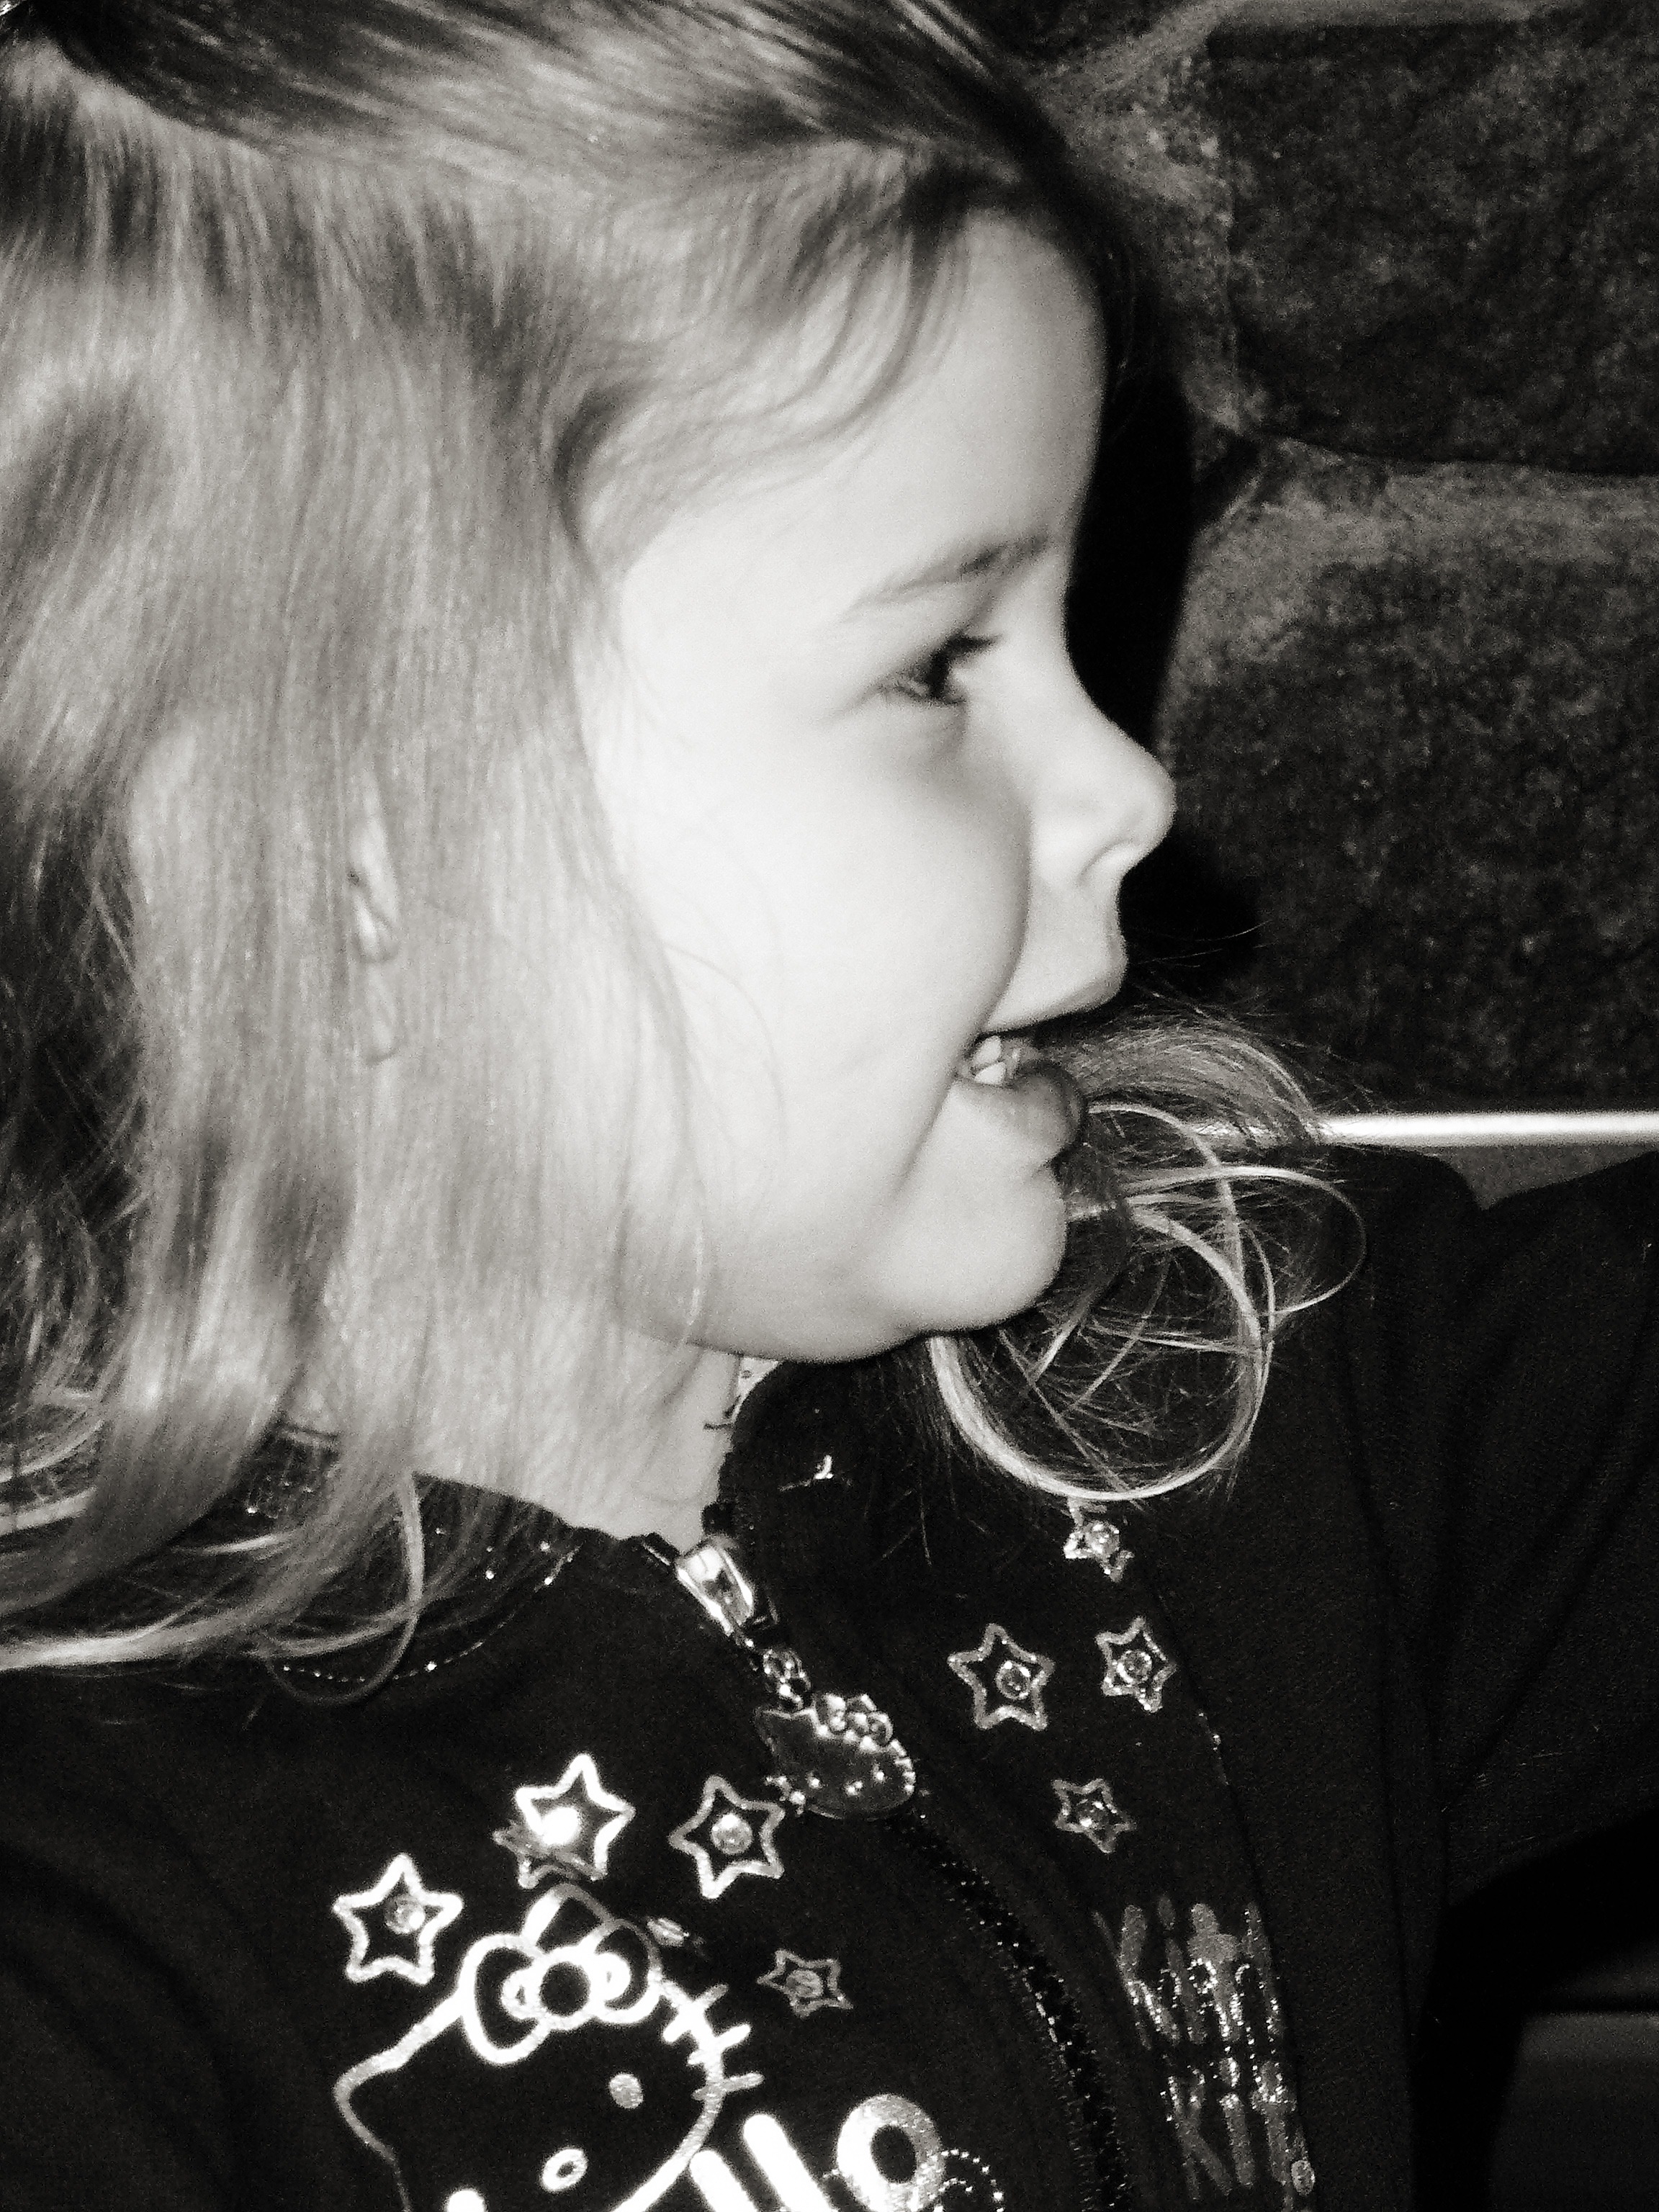
person, black and white, girl, woman, hair, white, photography, female, portrait, model, child, human, black, monochrome, lady, facial expression, hairstyle, smile, face, dress, happy, eye, head, little, photograph, beauty, organ, emotion, photo shoot, monochrome photography, portrait photography